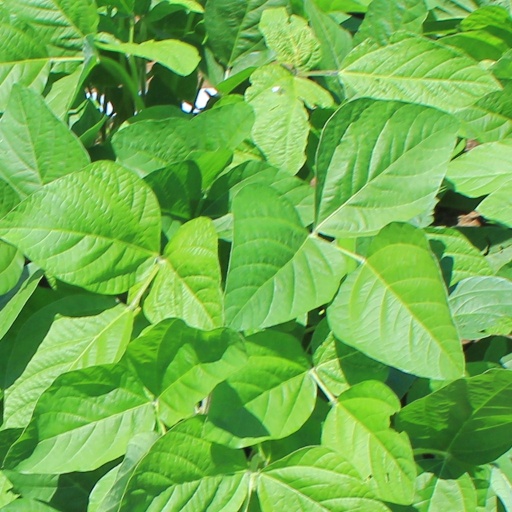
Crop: soybean